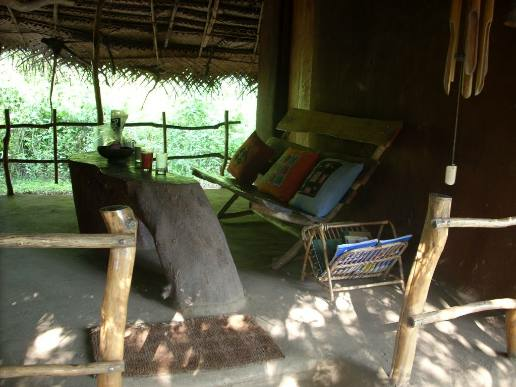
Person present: No